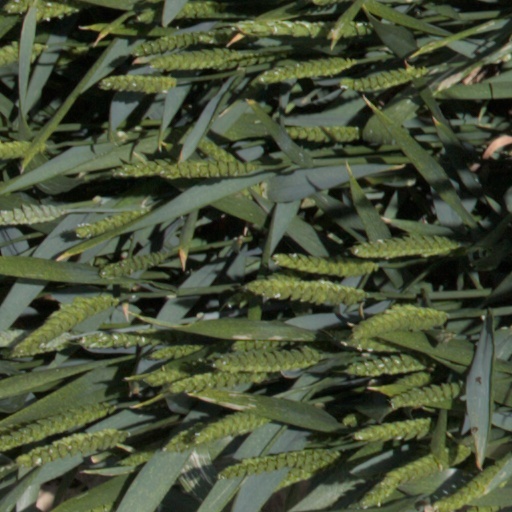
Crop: wheat